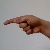
The image shows a hand gesture representing the letter 'G' in Indian Sign Language.